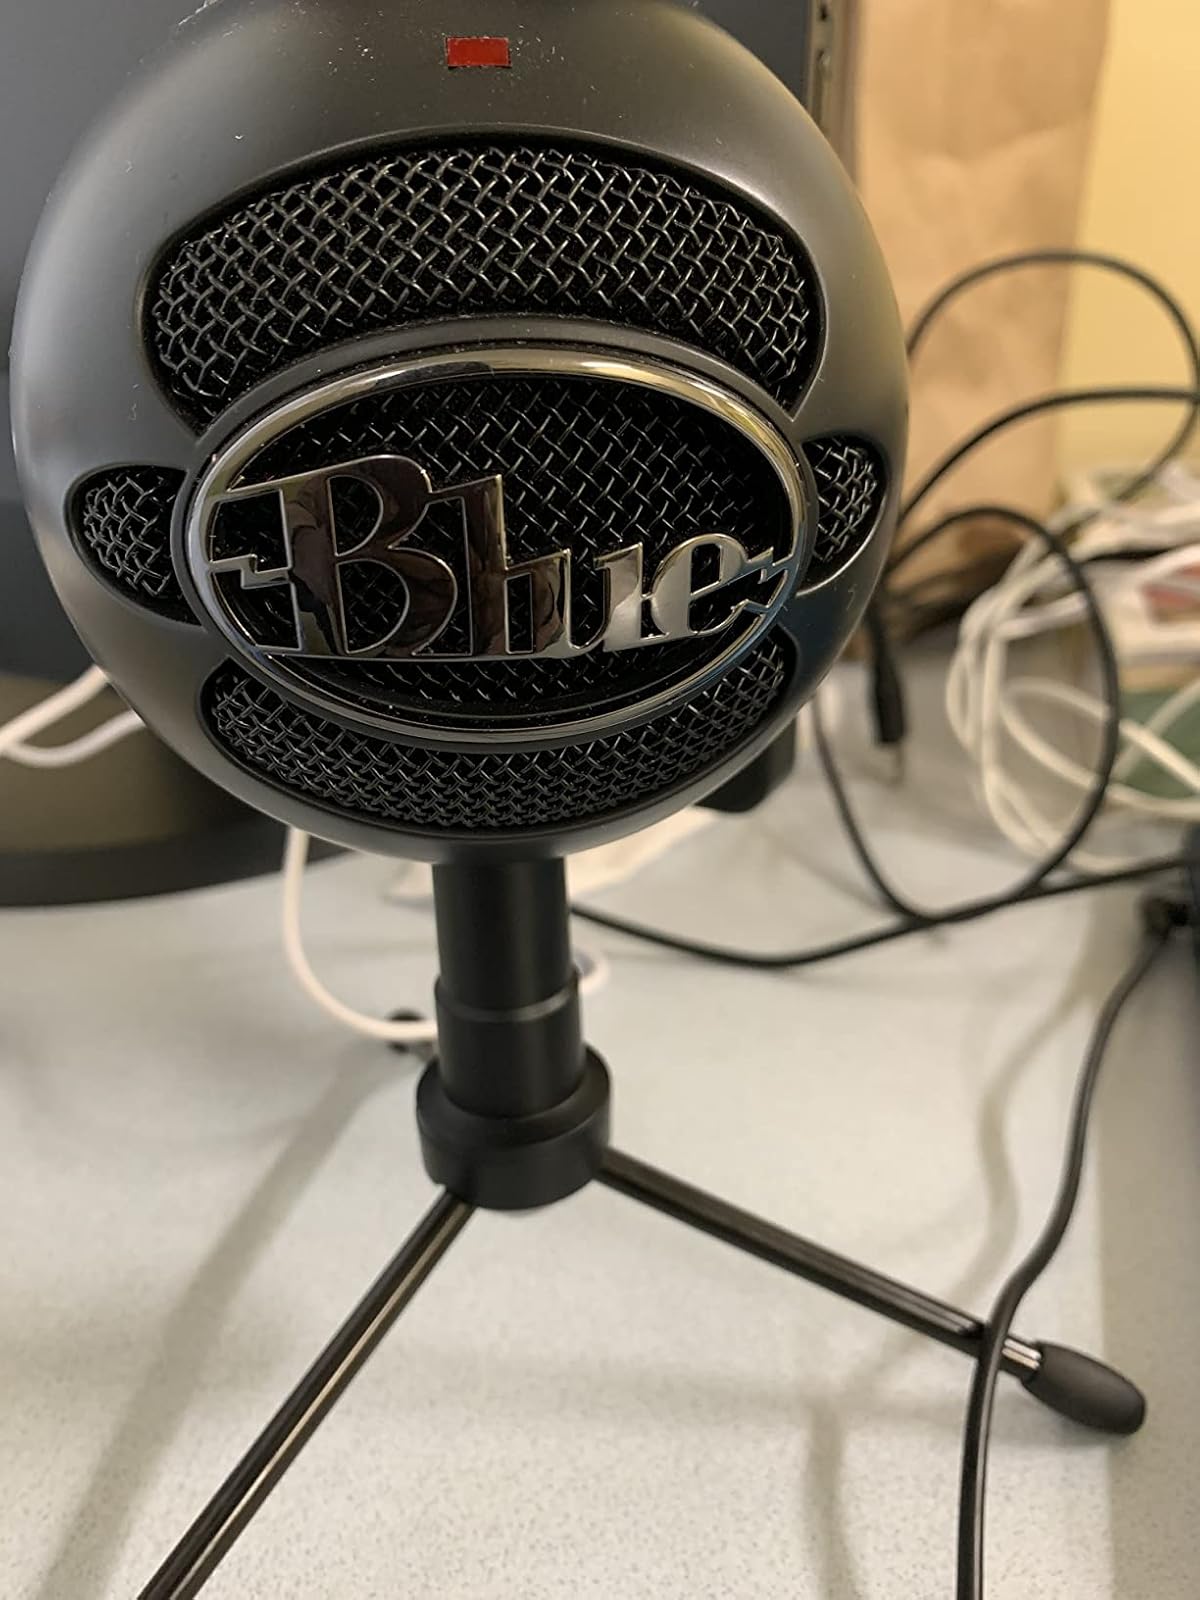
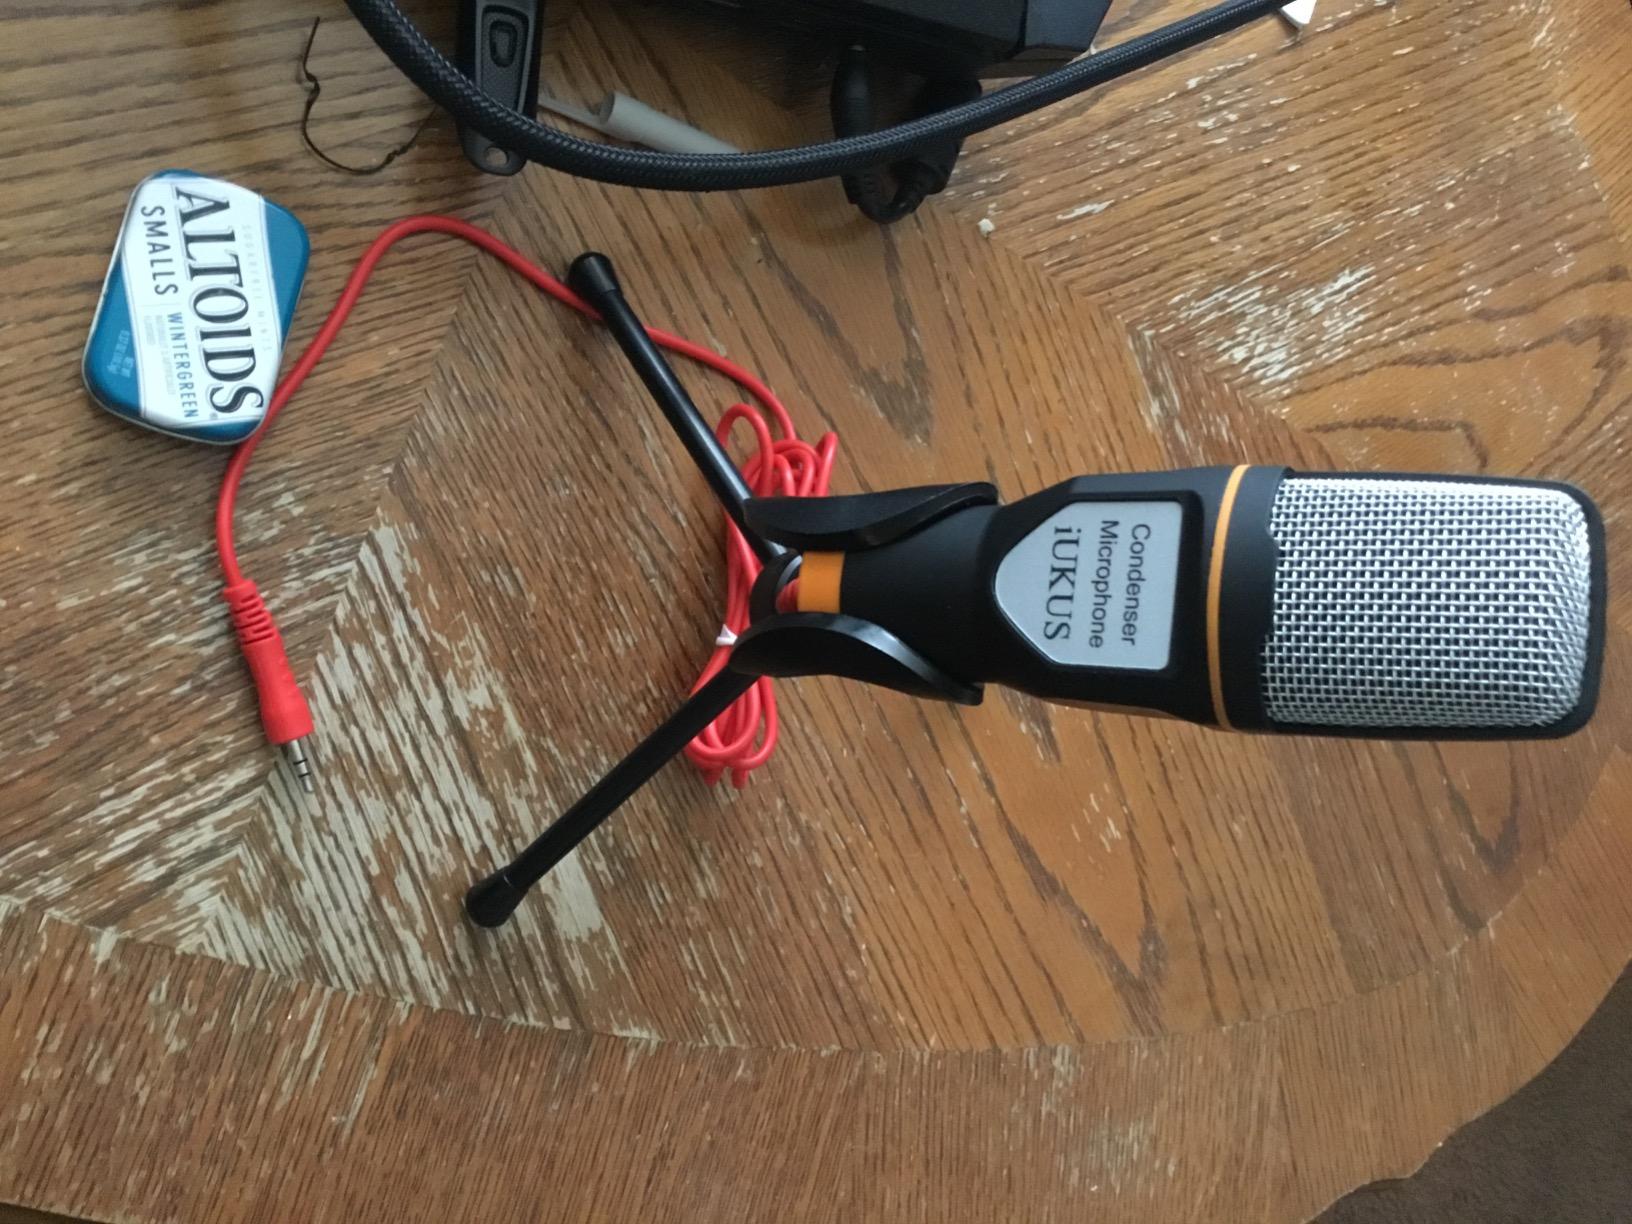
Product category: microphone
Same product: no